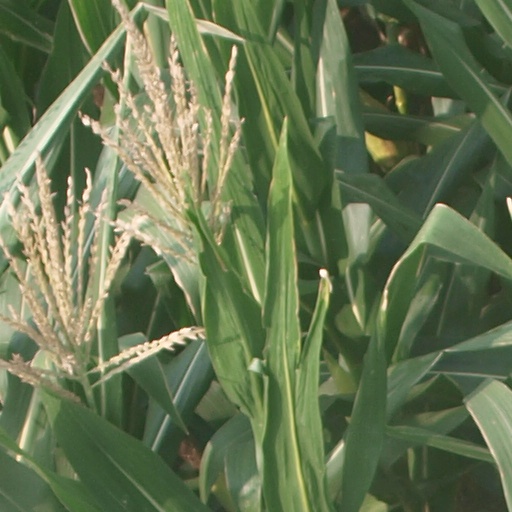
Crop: maize; corn